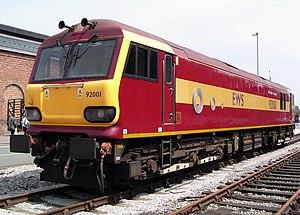
Les CC 92000 sont une série de locomotives électriques de construction Britannique conçues spécialement pour tracter les trains de fret en Grande-Bretagne et dans le Tunnel sous la Manche ; les relais sont effectués à Calais. La commande a porté en réalité sur 46 exemplaires dont 37 pour les chemins de fer Britanniques et 9 pour la SNCF. Ces machines étaient aussi prévues pour la traction des trains de nuit longue distance envisagés entre le nord de la Grande-Bretagne et Paris ou Bruxelles d'une part et entre Londres et d'autres capitales européennes d'autre part. Ces trains de nuit n'ont finalement jamais été mis en service.